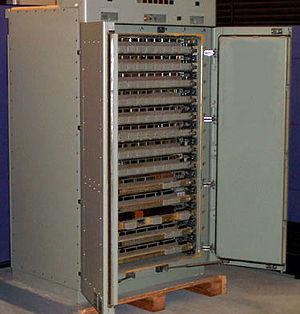
Le Naval Tactical Data System est un système informatique de traitement de données développé par l'US Navy dans les années 1950. Cette technologie a été utilisée pour la première fois sur des navires de guerre américains en 1961.
Seymour Roger Cray, né le 28 septembre 1925 à Chippewa Falls dans le Wisconsin et mort le 5 octobre 1996, est un ingénieur américain. Il est notamment connu pour avoir conçu plusieurs superordinateurs et fondé la société qui porte son nom, Cray Research.